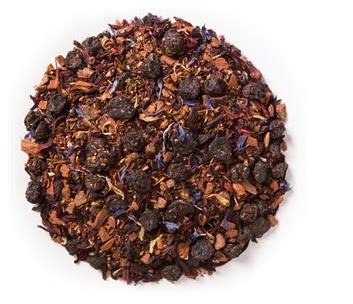
Item Name: Davidsons Organics 7380 2 oz Spring Fruit & Flower Sampler Tea - Pack of 6
Bullet Point 1: Spring fruit &#38; flower sampler tea
Bullet Point 2: Pack of 6Ingredients
Bullet Point 3: Blueberries&#44; hibiscus&#44; green rooibos&#44; cinnamon&#44; natural flavor&#44; calendula flowers
Bullet Point 4: Capacity&#58; 2 oz
Bullet Point 5: Weight&#58; 0&#46;06 lbs
Product Description: A fresh caffeinefree blend of spring fruits and flowers with a light berry flavor representing the first pink roses vibrant magenta hibiscus blue and white cornflowers and the most subtle berry flavors in a base of pure organic green rooibos sprinkled with dried blueberries Features. Spring fruit flower sampler tea. Pack of 6Ingredients. Blueberries hibiscus green rooibos cinnamon natural flavor calendula flowers corn flowersSpecifications. Capacity 2 oz. Weight 006 lbs
Value: 6.0
Unit: Count

Price: 35.63